List of Empire ships (H)

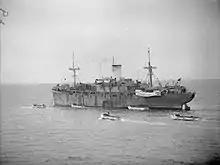
"Empire Halberd"

was a 7,087 GRT cargo ship, built by J L Thompson & Sons Ltd, Sunderland. Launched on 20 July 1944 and completed in September 1944. Sold in 1947 to Goulandris Bros Ltd, London and renamed "Granford". Sold in 1957 to San Pedro Compagnia Armadora SA, Panama and renamed "Fulmar". Sold in 1965 to Bianca Carriers Inc, Liberia and renamed "Bianca Venture". Operated under the management of Wah Kwong & Co (Hong Kong) Ltd, Hong Kong. Ran aground on 8 November 1965 north of Mukho, South Korea. Broke in two on 11 November, a total loss.